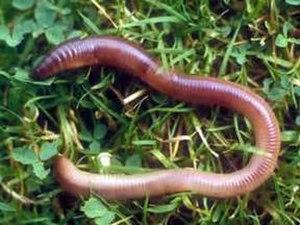
Hirudinea, les sangsues, hirudinées ou achètes, sont une sous-classe de l'embranchement des annélides. Elle regroupe environ 650 espèces hermaphrodites de vers annelés de 1 à 20 cm de longueur. Hormis quelques espèces vivant en estuaire ou eaux marines, elles vivent en eau douce. De nombreuses espèces déposent leurs cocons dans de la terre humide et certaines ont un cycle de vie plus terrestre, en étant par exemple capables de grimper aux arbres.